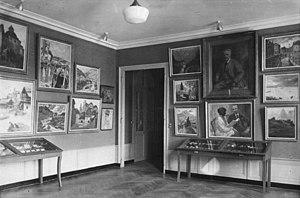
Vue intérieure du musée municipal au premier étage de la mairie de Montmorillon, circa 1938
Le musée d'Art et d'Histoire de Montmorillon est un musée municipal créé en 1936, situé à Montmorillon dans le département de la Vienne. Après plusieurs années de fermeture, le musée ouvre de nouveau ses portes au public en 2018, dans l'aile gauche d’une ancienne école supérieure dont une partie du bâtiment est occupé par la médiathèque Prosper Mérimée.